2018 Ivy League football season

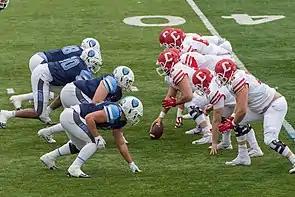
The Columbia Lions defeated Cornell Big Red 24–21 at Wien Stadium, November 17

The 2018 Ivy League football season was the 63rd season of college football play for the Ivy League and was part of the 2018 NCAA Division I FCS football season. The season began on September 14, 2018, and ended on November 17, 2018. Ivy League teams were 18–6 against non-conference opponents and Princeton won the conference championship, compiling a perfect 10–0 record.